Stump microphone

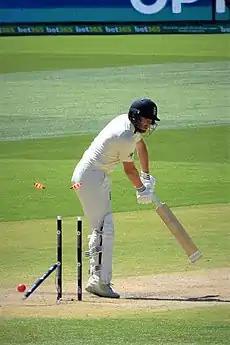
Jonny Bairstow is out bowled. Note the wire from the stump microphone attached to the displaced middle stump.

A stump microphone, informally known as a stump mic, is a microphone embedded in a cricket stump. It was originally developed by Kerry Packer for World Series Cricket in the 1970s. At first it was primarily for entertainment value: "television audiences could hear the rattle of stumps".